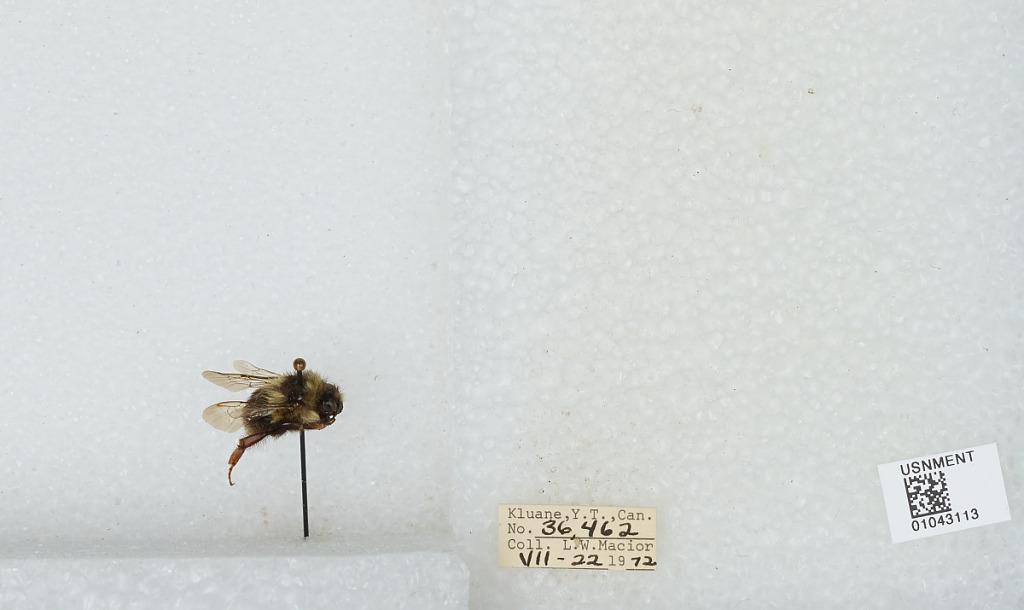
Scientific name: Bombus bifarius nearcticus
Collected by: L. Macior
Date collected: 1972-7-22
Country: Canada
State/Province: Yukon Territory
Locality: Kluane
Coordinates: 60.75, -139.5